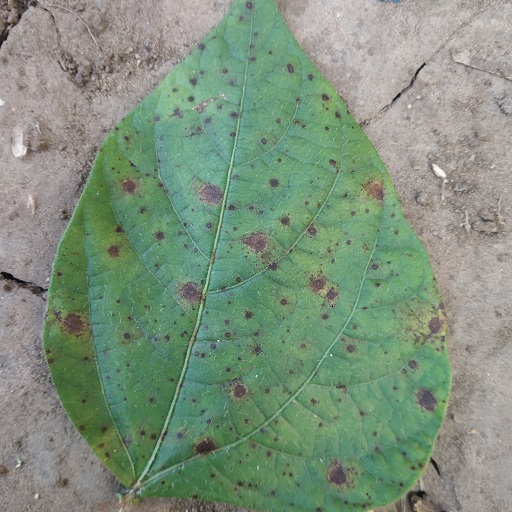
Label: Anthracnose